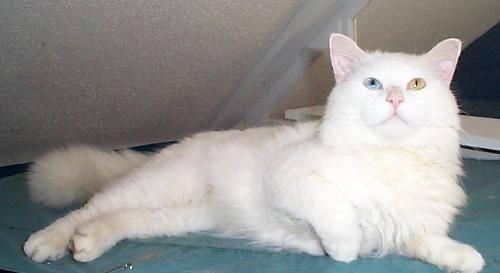
cat